Endeavour (TV series)

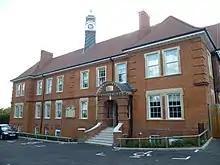
Prytaneum Court in London, formerly Southgate Town Hall, doubled as Cowley police station

Series 3 begins in spring 1967. Morse is cleared of the murder of Chief Constable Standish and the records in the case of Blenheim Vale are sealed for 50 years. DI Thursday is discharged from hospital, but the bullet in or near his lung could not be removed and has resulted in a serious, chronic cough. Monica has come to realise that she and Morse have gone their separate ways. Strange is promoted to sergeant and Morse considers his future after his time on remand but, with Thursday's encouragement, Morse returns to active duty investigating a murder following a disappearance at a funfair on Cowley Green. After solving a faked kidnapping and tainted fruit being sold at a local supermarket, DS Jakes survives a time-bomb, retires from the force and leaves Oxford. WPC Shirley Trewlove joins the station, to the obvious delight of Chief Superintendent Bright. Strange takes Jakes's place as detective sergeant but assures Morse that they are still friends even though he is now his superior. Thursday shows frequent signs of outbursts against suspects unwilling to co-operate during the investigations, and even uses violence as a way of extracting information. Morse questions whether he is "sergeant material", Thursday assures him he is more fitted to be an inspector (a higher rank than sergeant).